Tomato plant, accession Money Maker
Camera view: tilt-top (135 deg); turntable rotation: 30 degrees
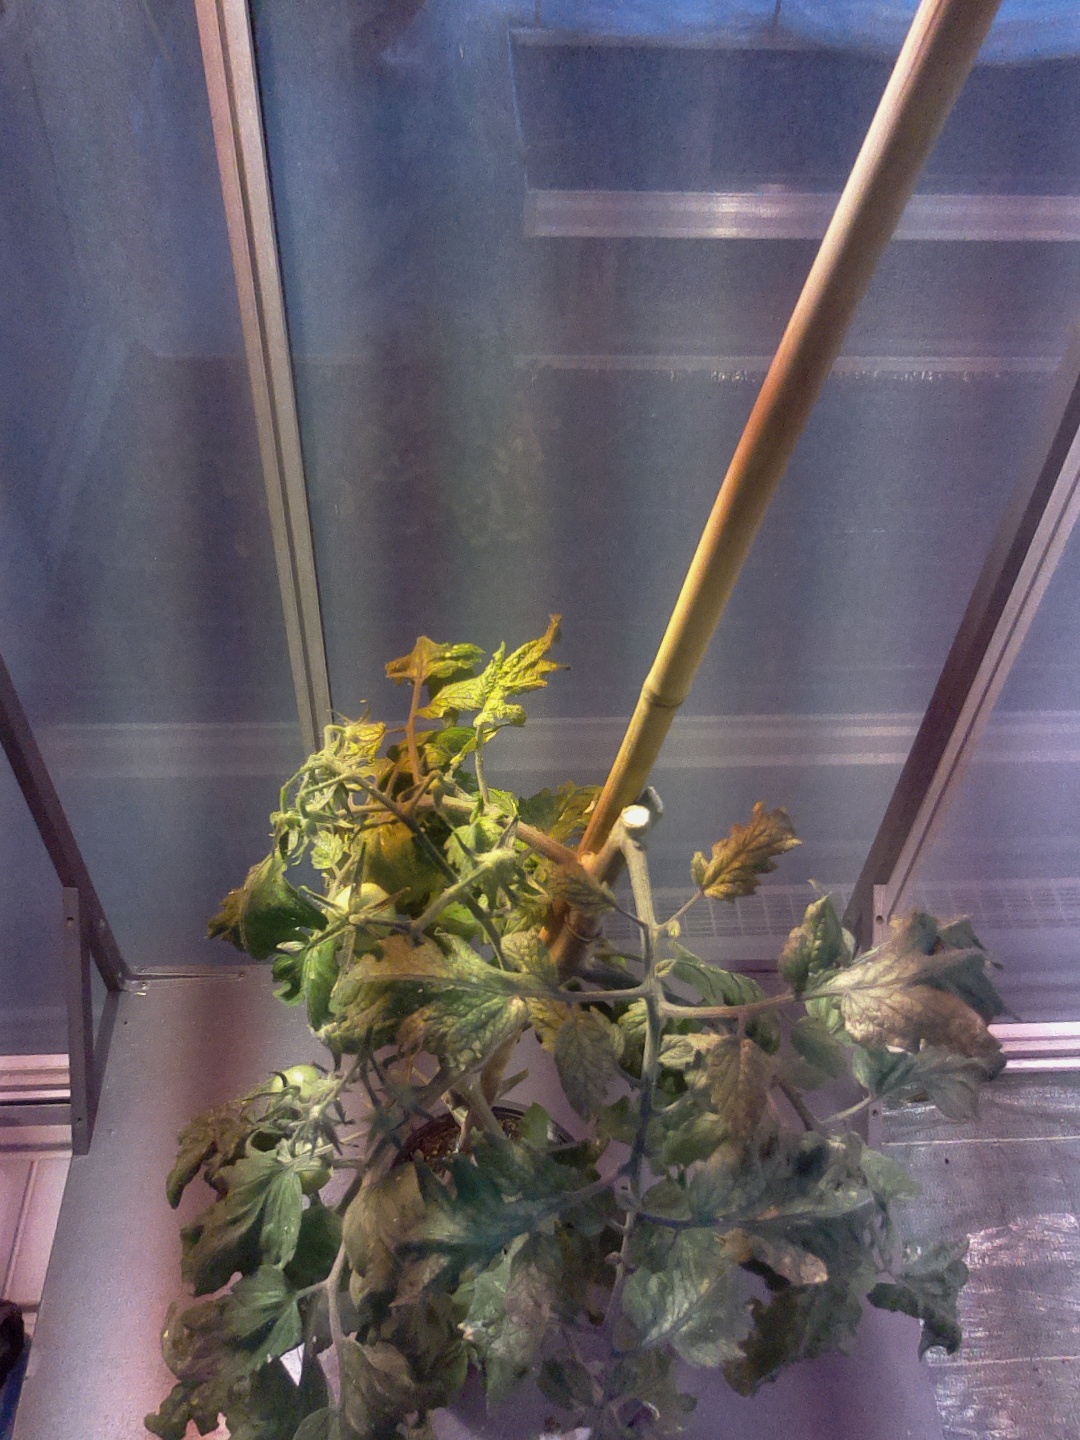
BBCH growth stage 71: 10%-20% of final fruit size